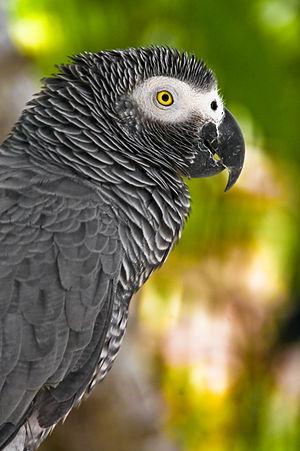
Un perroquet jaco du Congo, cliché pris dans le Bali Bird Park, situé à Ubud, Indonésie
Le Gris du Gabon ou Perroquet jaco est une espèce d'oiseaux de la famille des Psittacidae. C'est le meilleur parleur parmi les perroquets et le plus vendu en France et en Belgique.